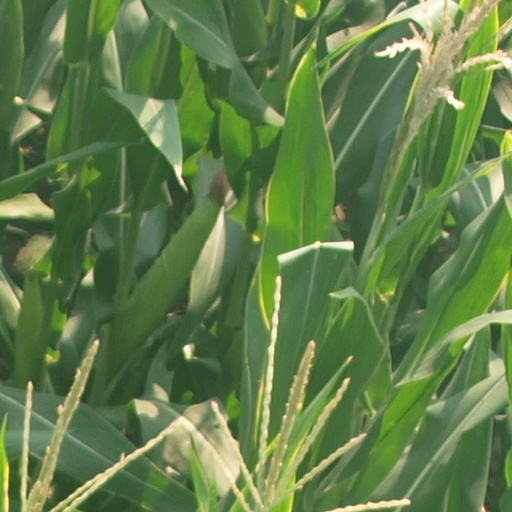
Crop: maize; corn